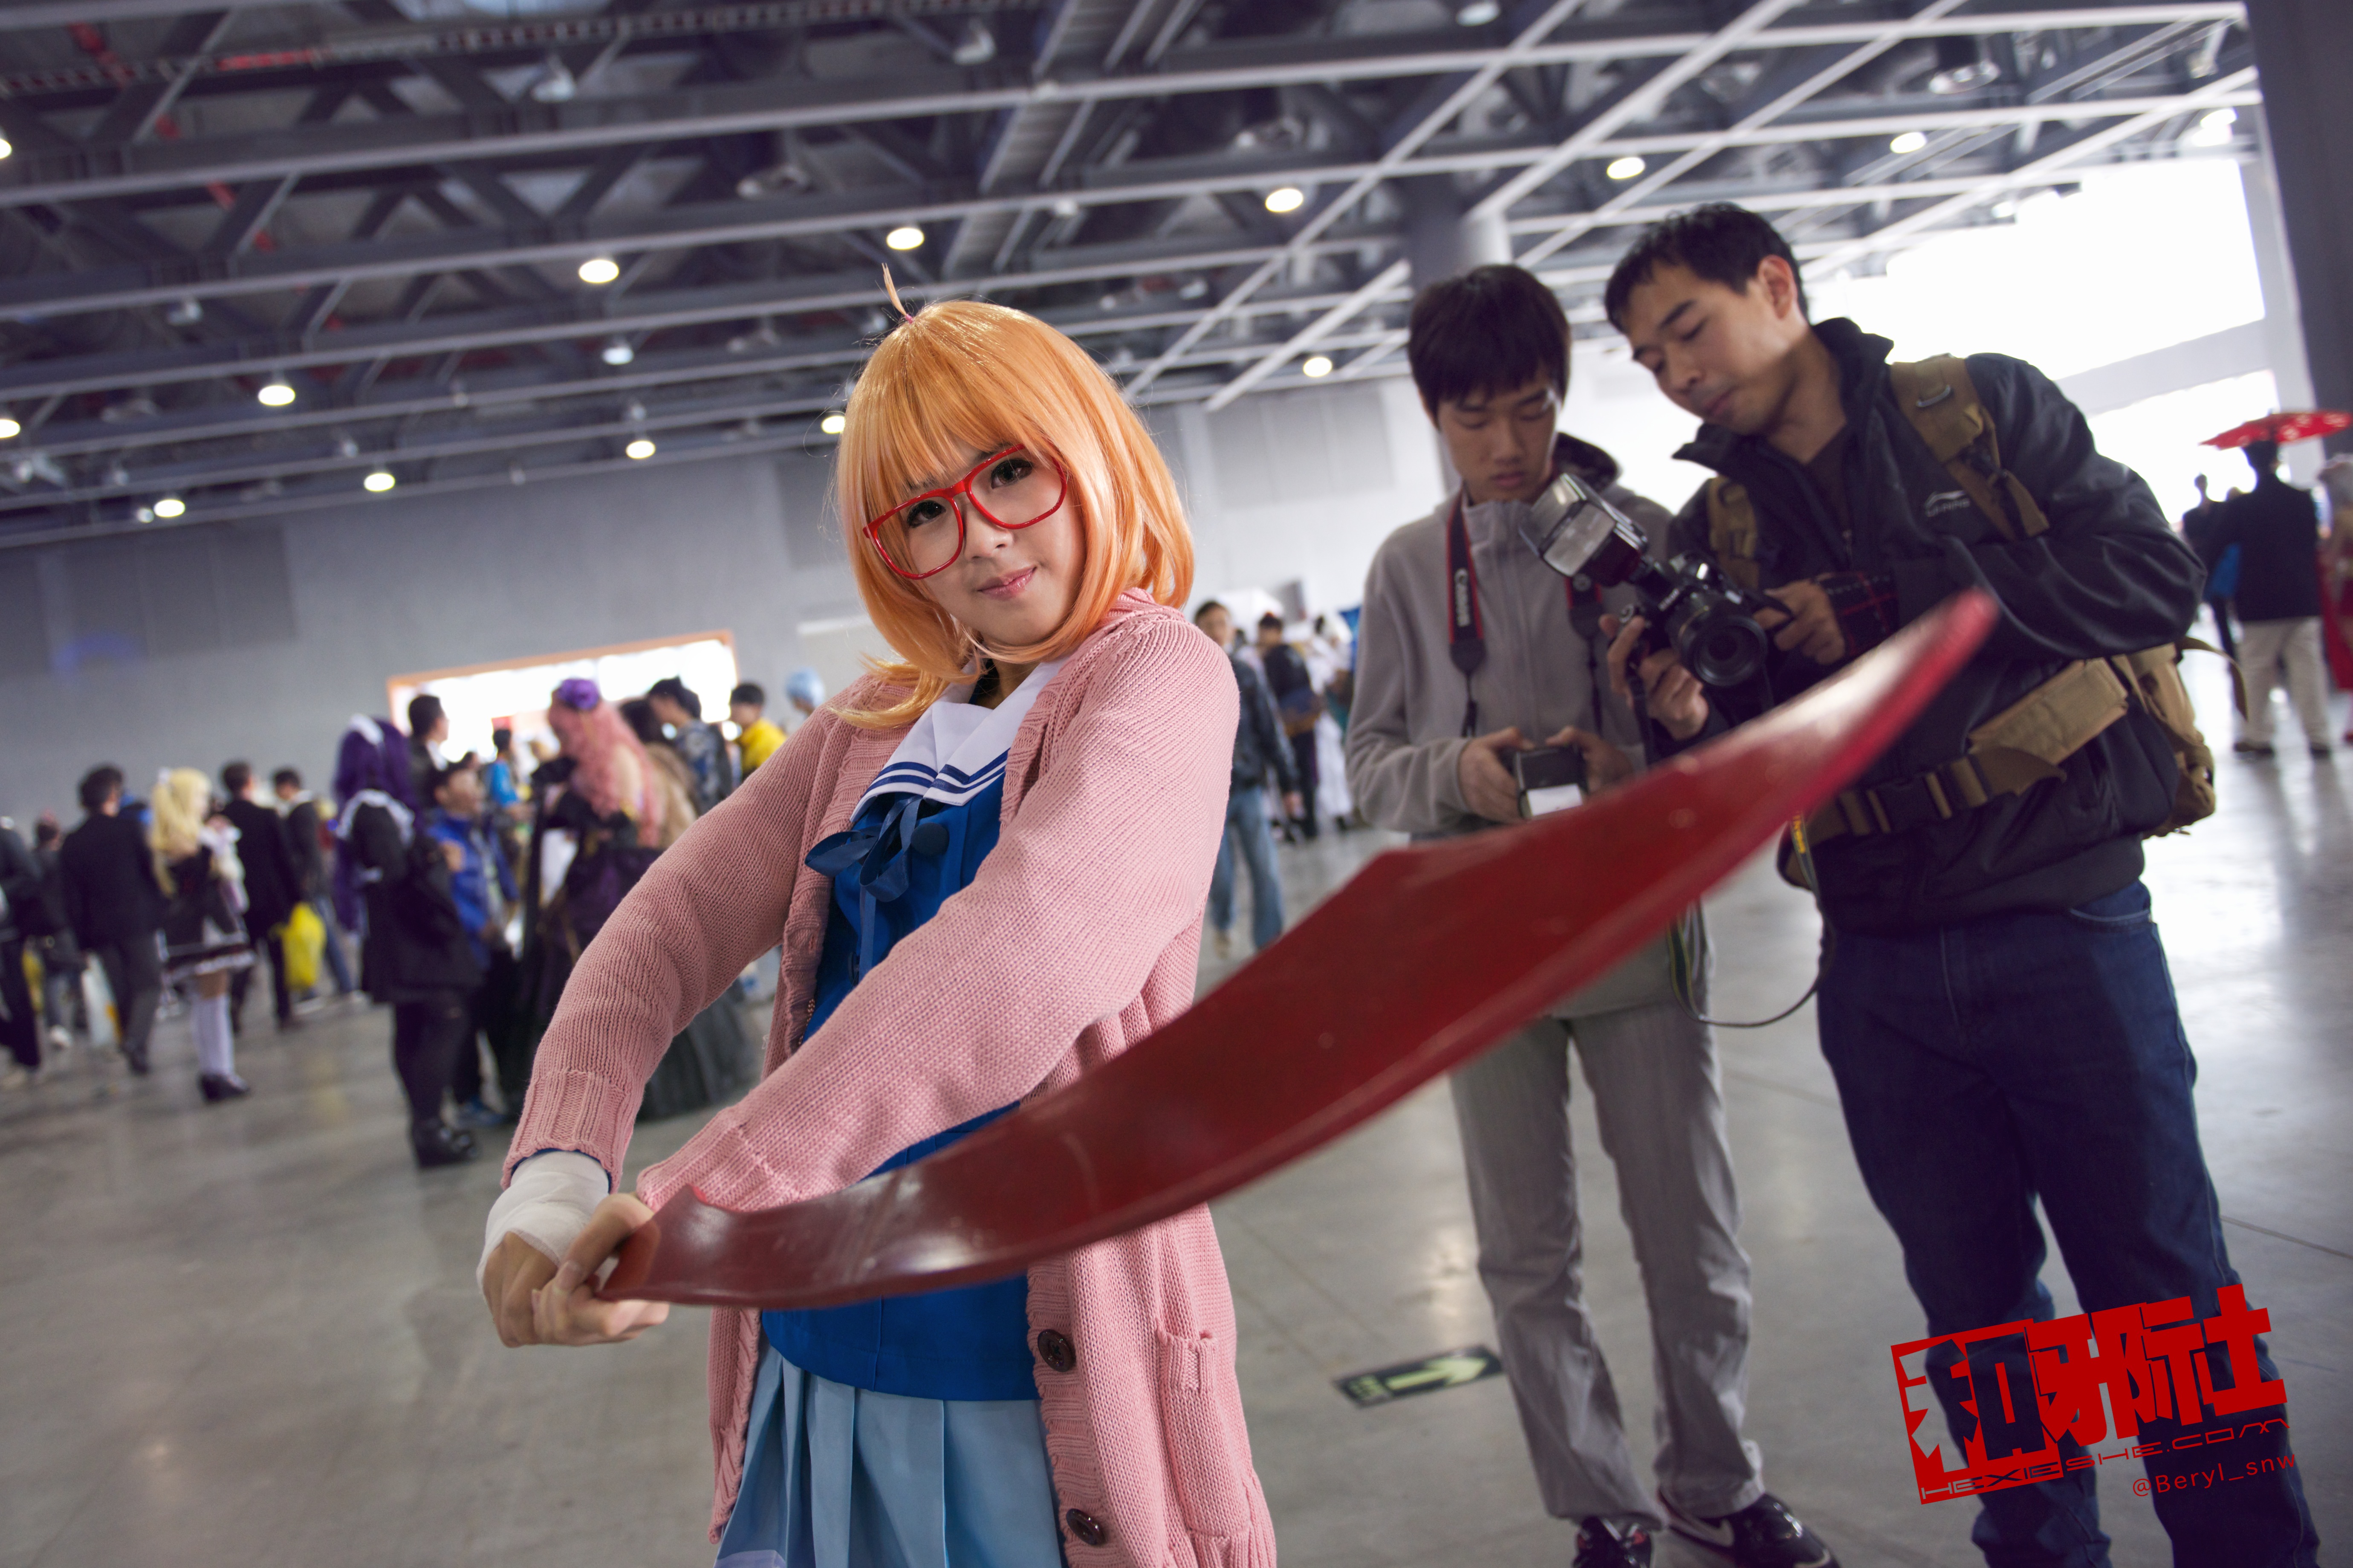
girl, play, cute, portrait, nikon, clothing, cosplay, girls, japanese, f28, 2470, costume, d800e, anime, comic, comiccon, convention